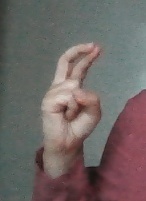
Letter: zay